Objections to evolution

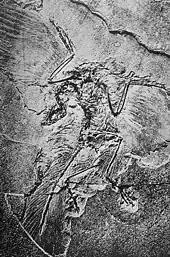
1880 photo of the Berlin "Archaeopteryx" specimen, showing leg feathers that were removed subsequently, during preparation.

In addition to complex structures and systems, among the phenomena that critics variously claim evolution cannot explain are consciousness, hominid intelligence, instincts, emotions, metamorphosis, photosynthesis, homosexuality, music, language, religion, morality, and altruism (see altruism in animals). Most of these, such as hominid intelligence, instinct, emotion, photosynthesis, language, and altruism, have been well-explained by evolution, while others remain mysterious, or only have preliminary explanations. No alternative explanation has been able to adequately explain the biological origin of these phenomena either.